Kepler (lunar crater)

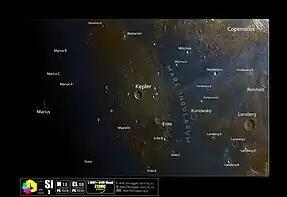
Kepler area in a Selenochromatic Image (Si)

Kepler is a lunar impact crater that lies between the Oceanus Procellarum to the west and Mare Insularum in the east. To the southeast is the crater Encke. Kepler is named for the 17th century German astronomer and mathematician Johannes Kepler.